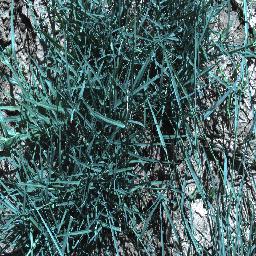
Label: negative